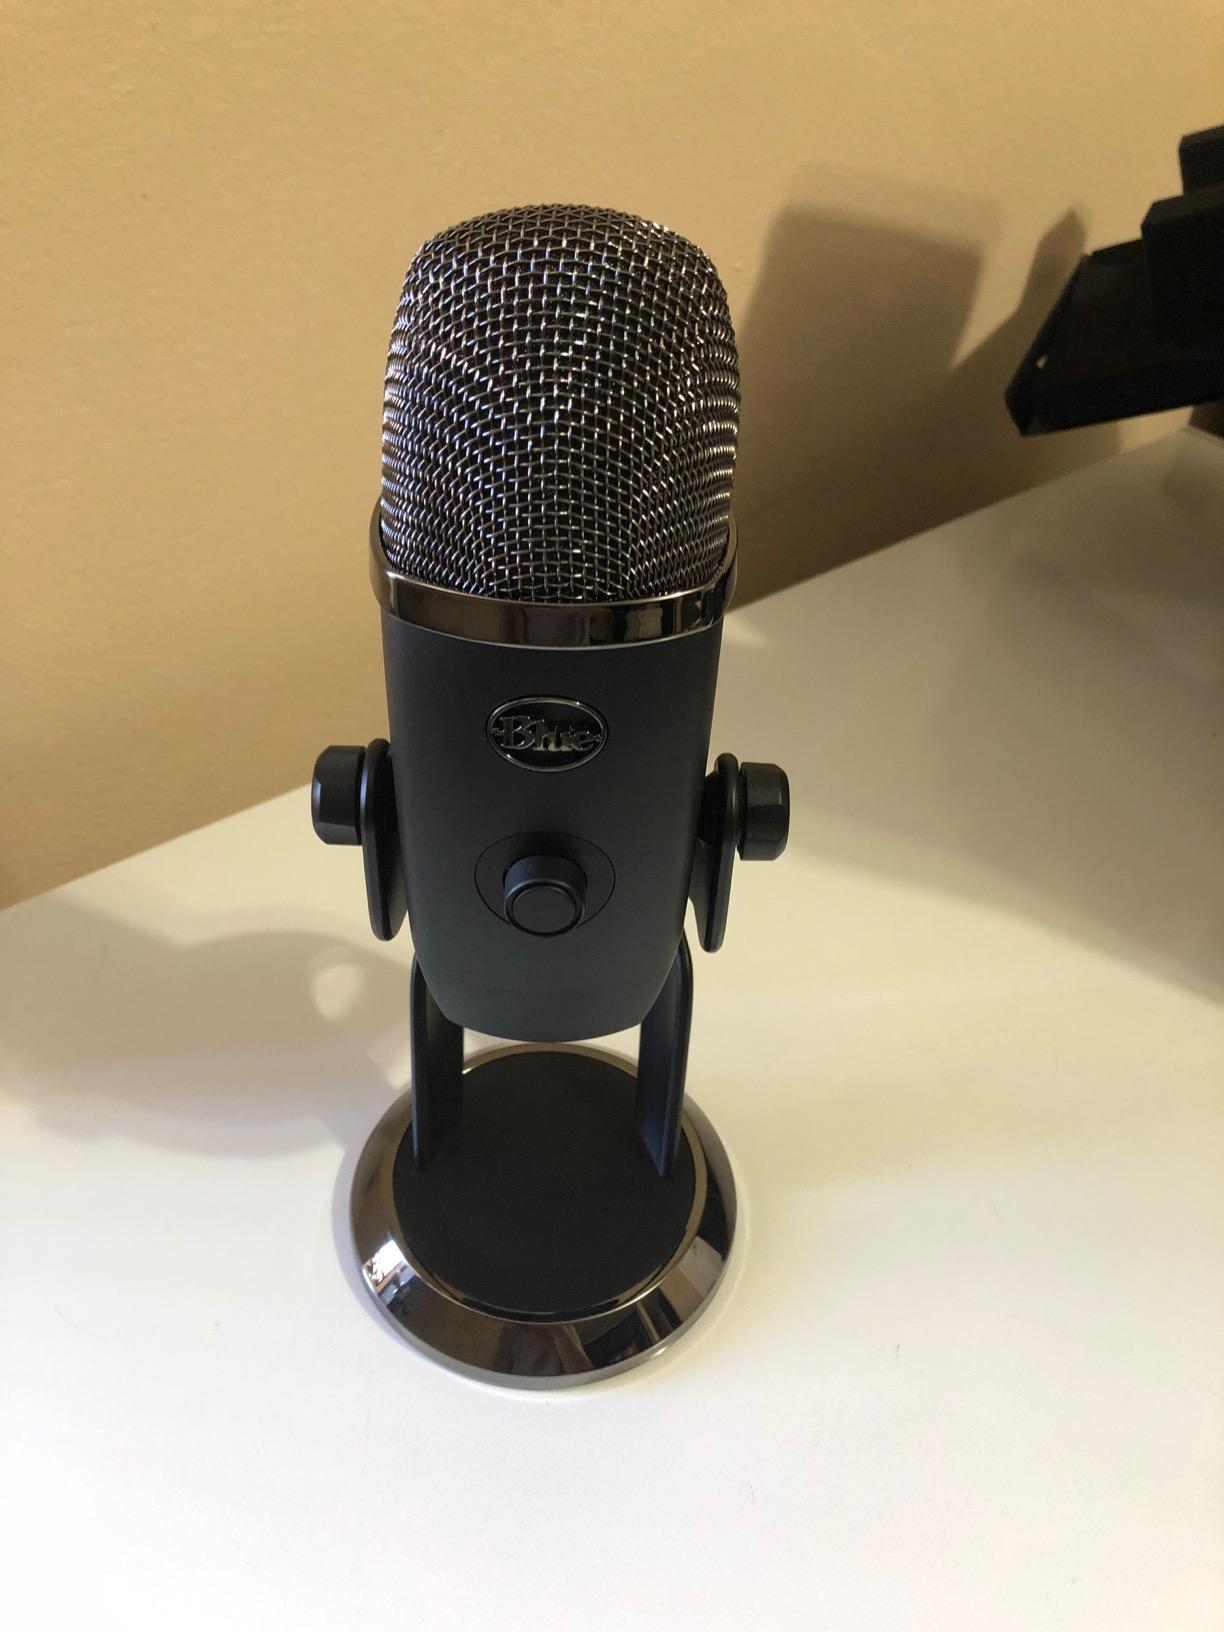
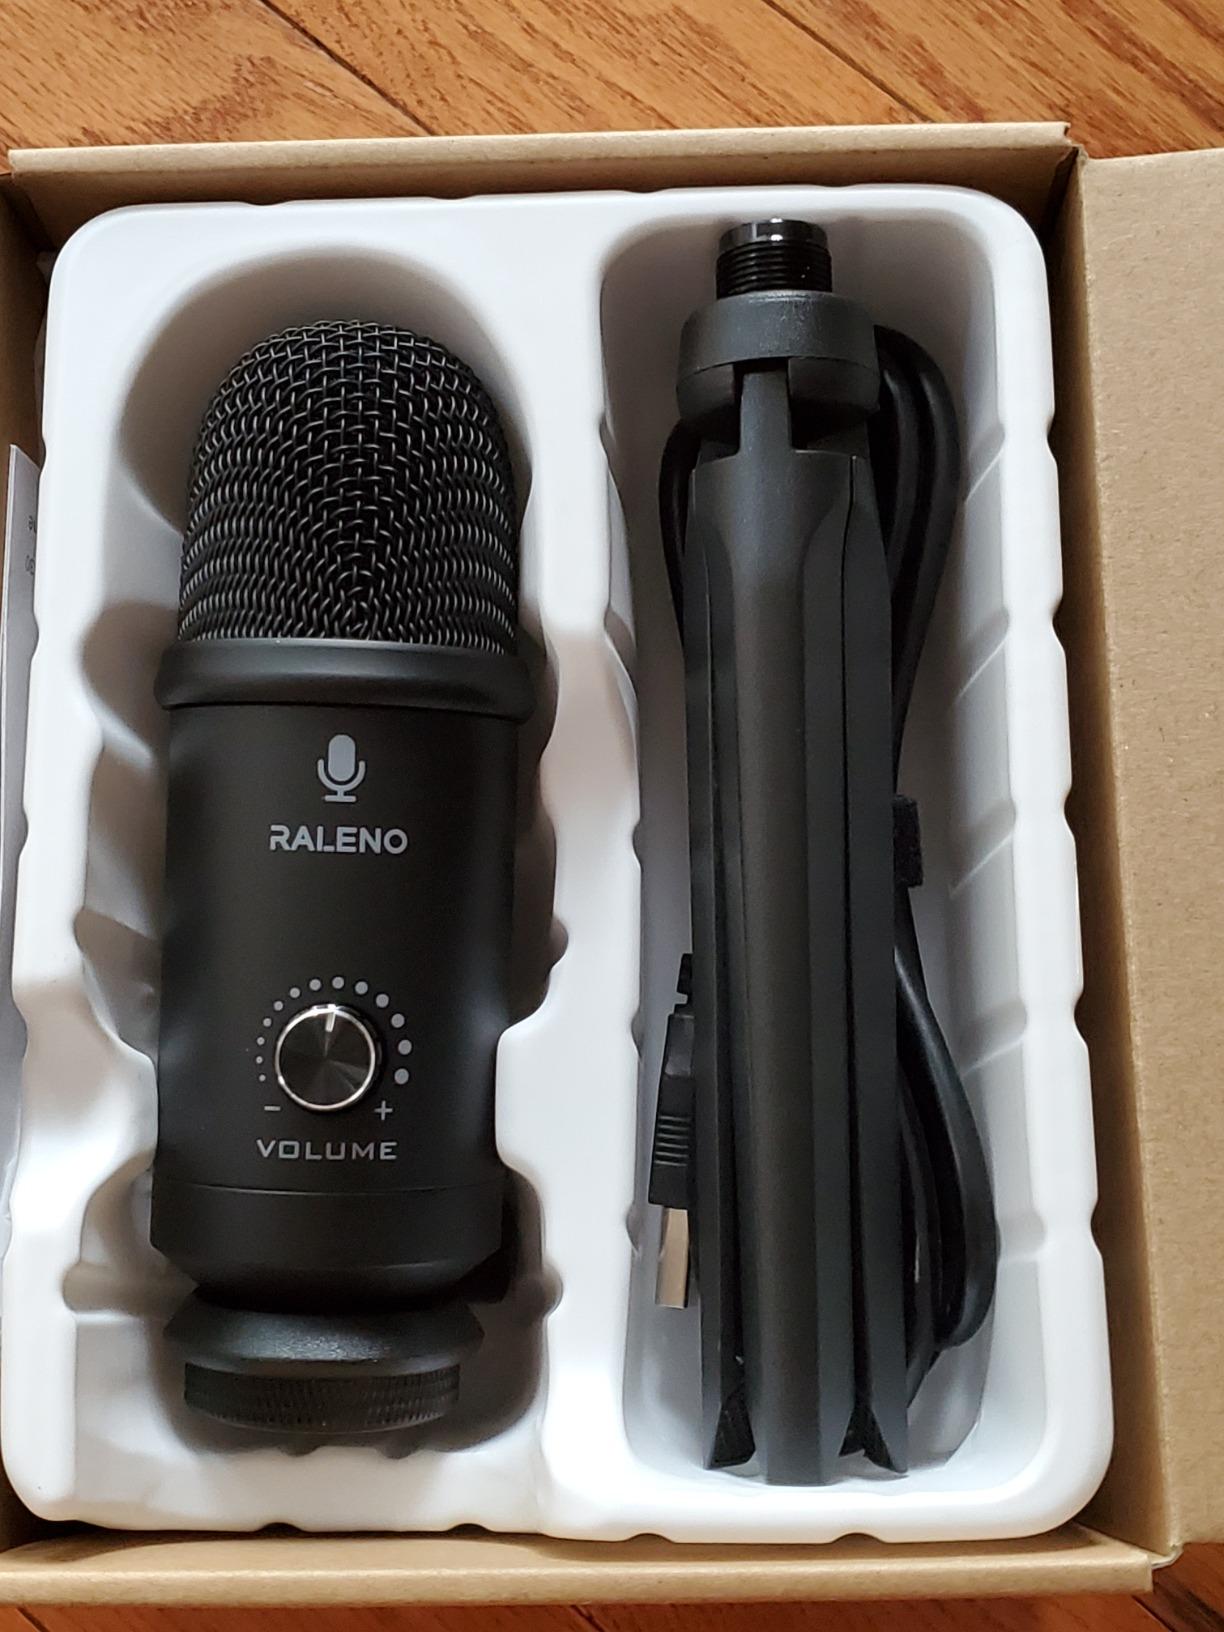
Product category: microphone
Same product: no